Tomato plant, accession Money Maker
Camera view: bottom (45 deg); turntable rotation: 0 degrees
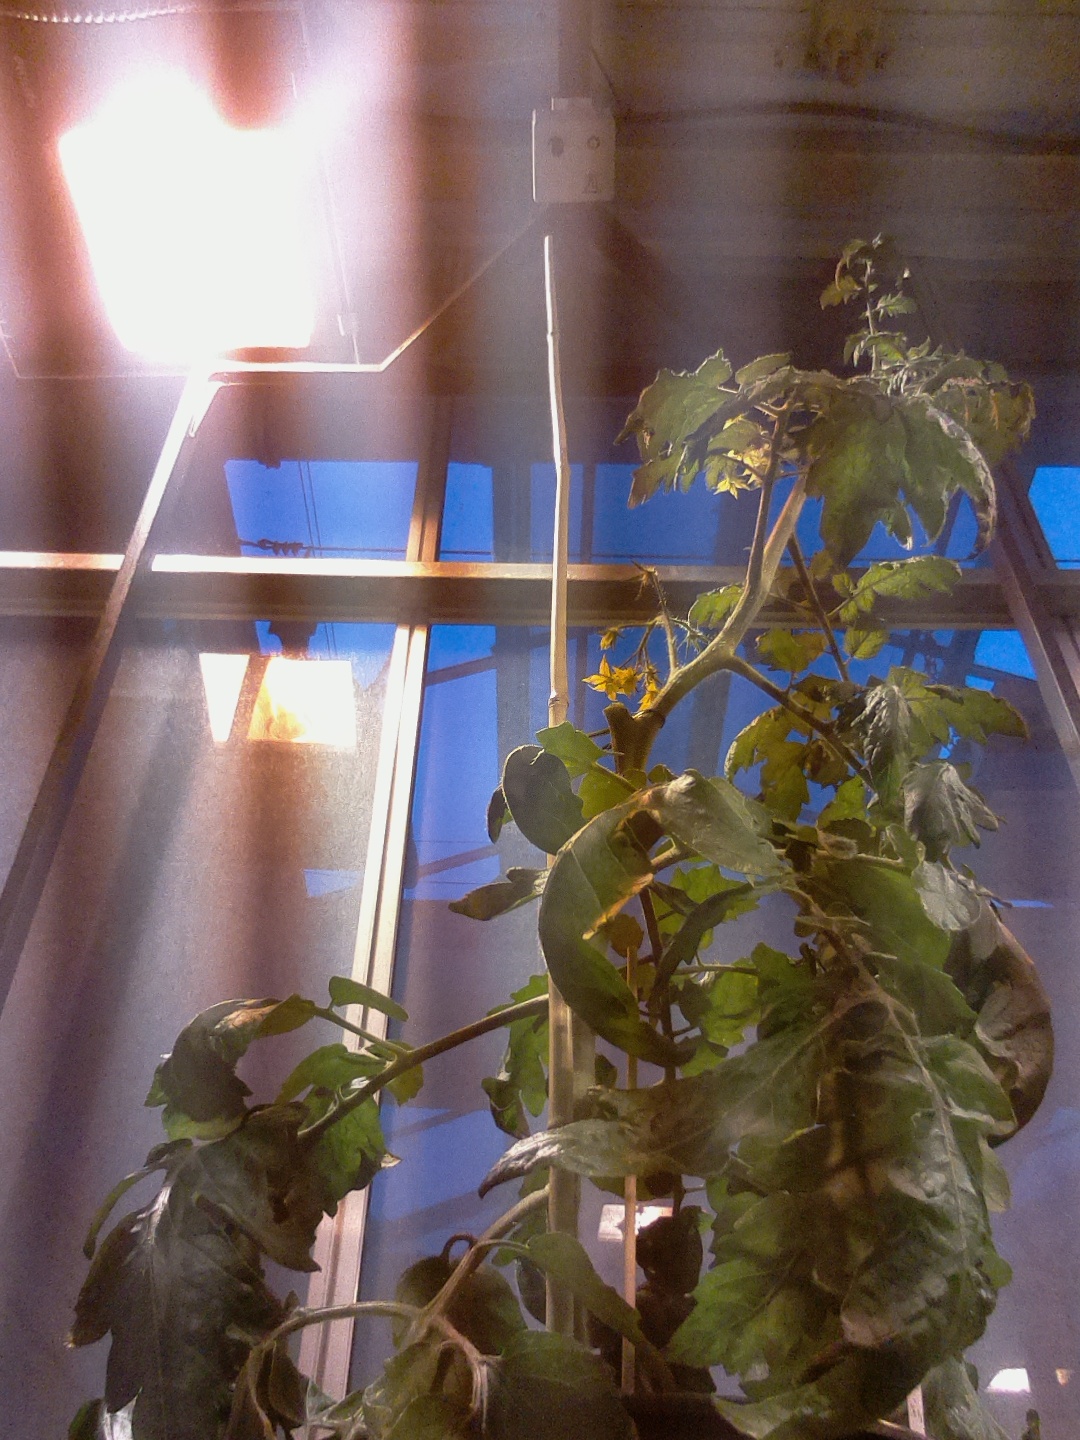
BBCH growth stage 68: Full flowering, 80%-90% of flowers open, more petals falling